Håkan von Eichwald

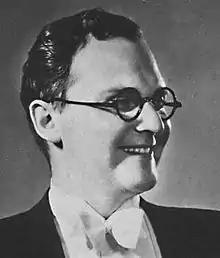
Håkan von Eichwald.

Håkan Ingvar von Eichwald (April 2, 1908 – May 1, 1964) was a Finnish-Swedish bandleader and conductor. He led dance bands which featured some of Sweden's most prominent early jazz musicians, and later became a conductor of symphonic and operatic works.